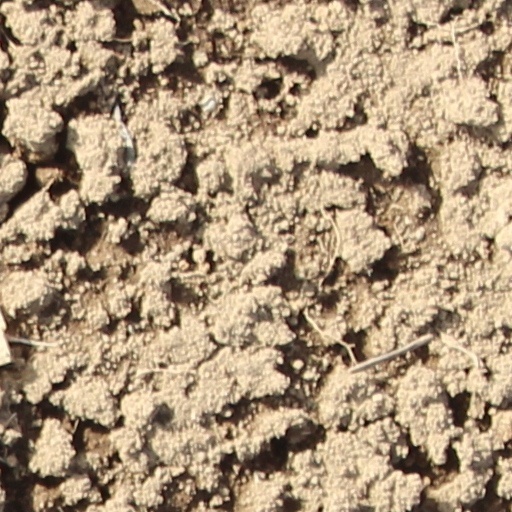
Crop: wheat